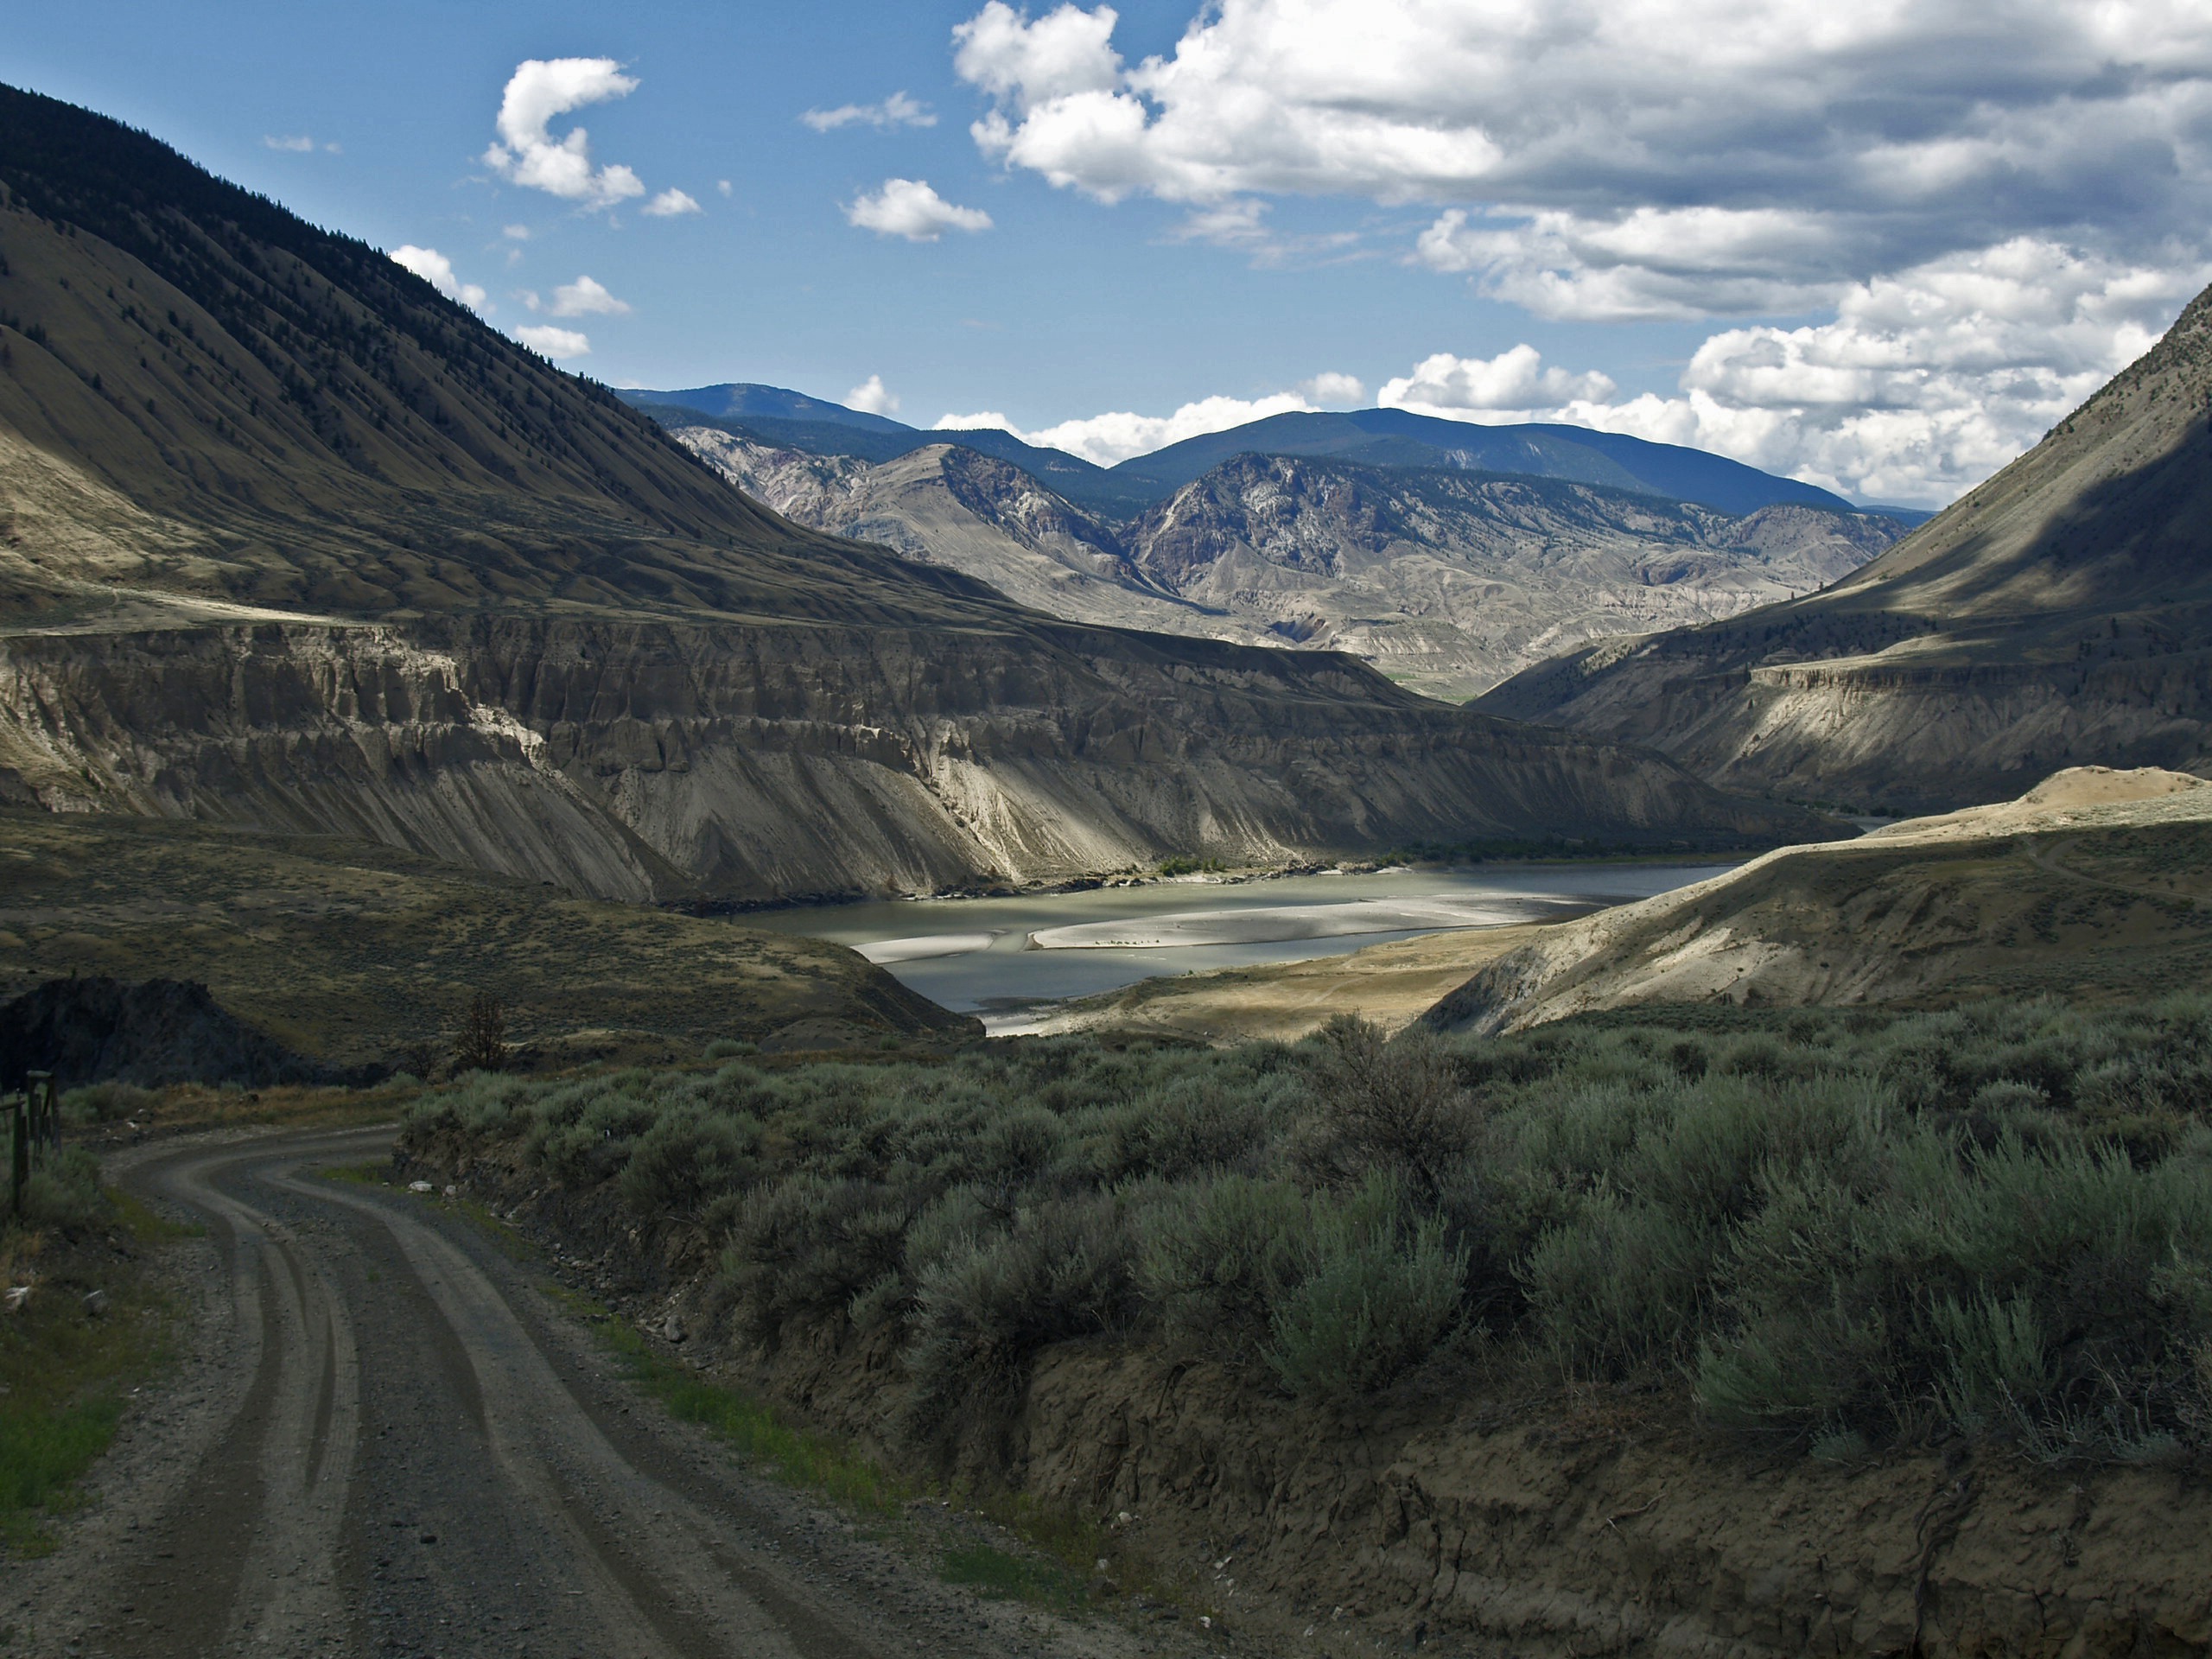
landscape, nature, wilderness, mountain, hill, desert, lake, river, valley, mountain range, dry, reservoir, highland, ridge, mountains, canada, loneliness, badlands, hot, plateau, fell, loch, moraine, gravel road, landform, british columbia, mountain pass, fraser valley, geographical feature, mountainous landforms, cariboo